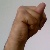
The image shows a hand gesture representing the letter 'N' in Indian Sign Language.